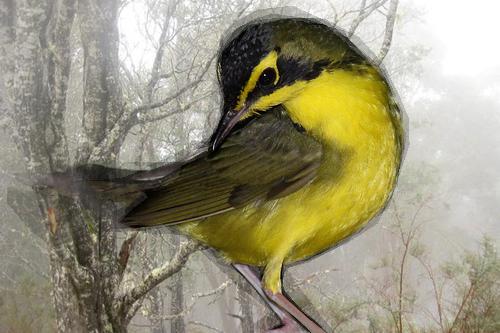
Bird species: Kentucky_Warbler
Bird type: landbird
Background: land